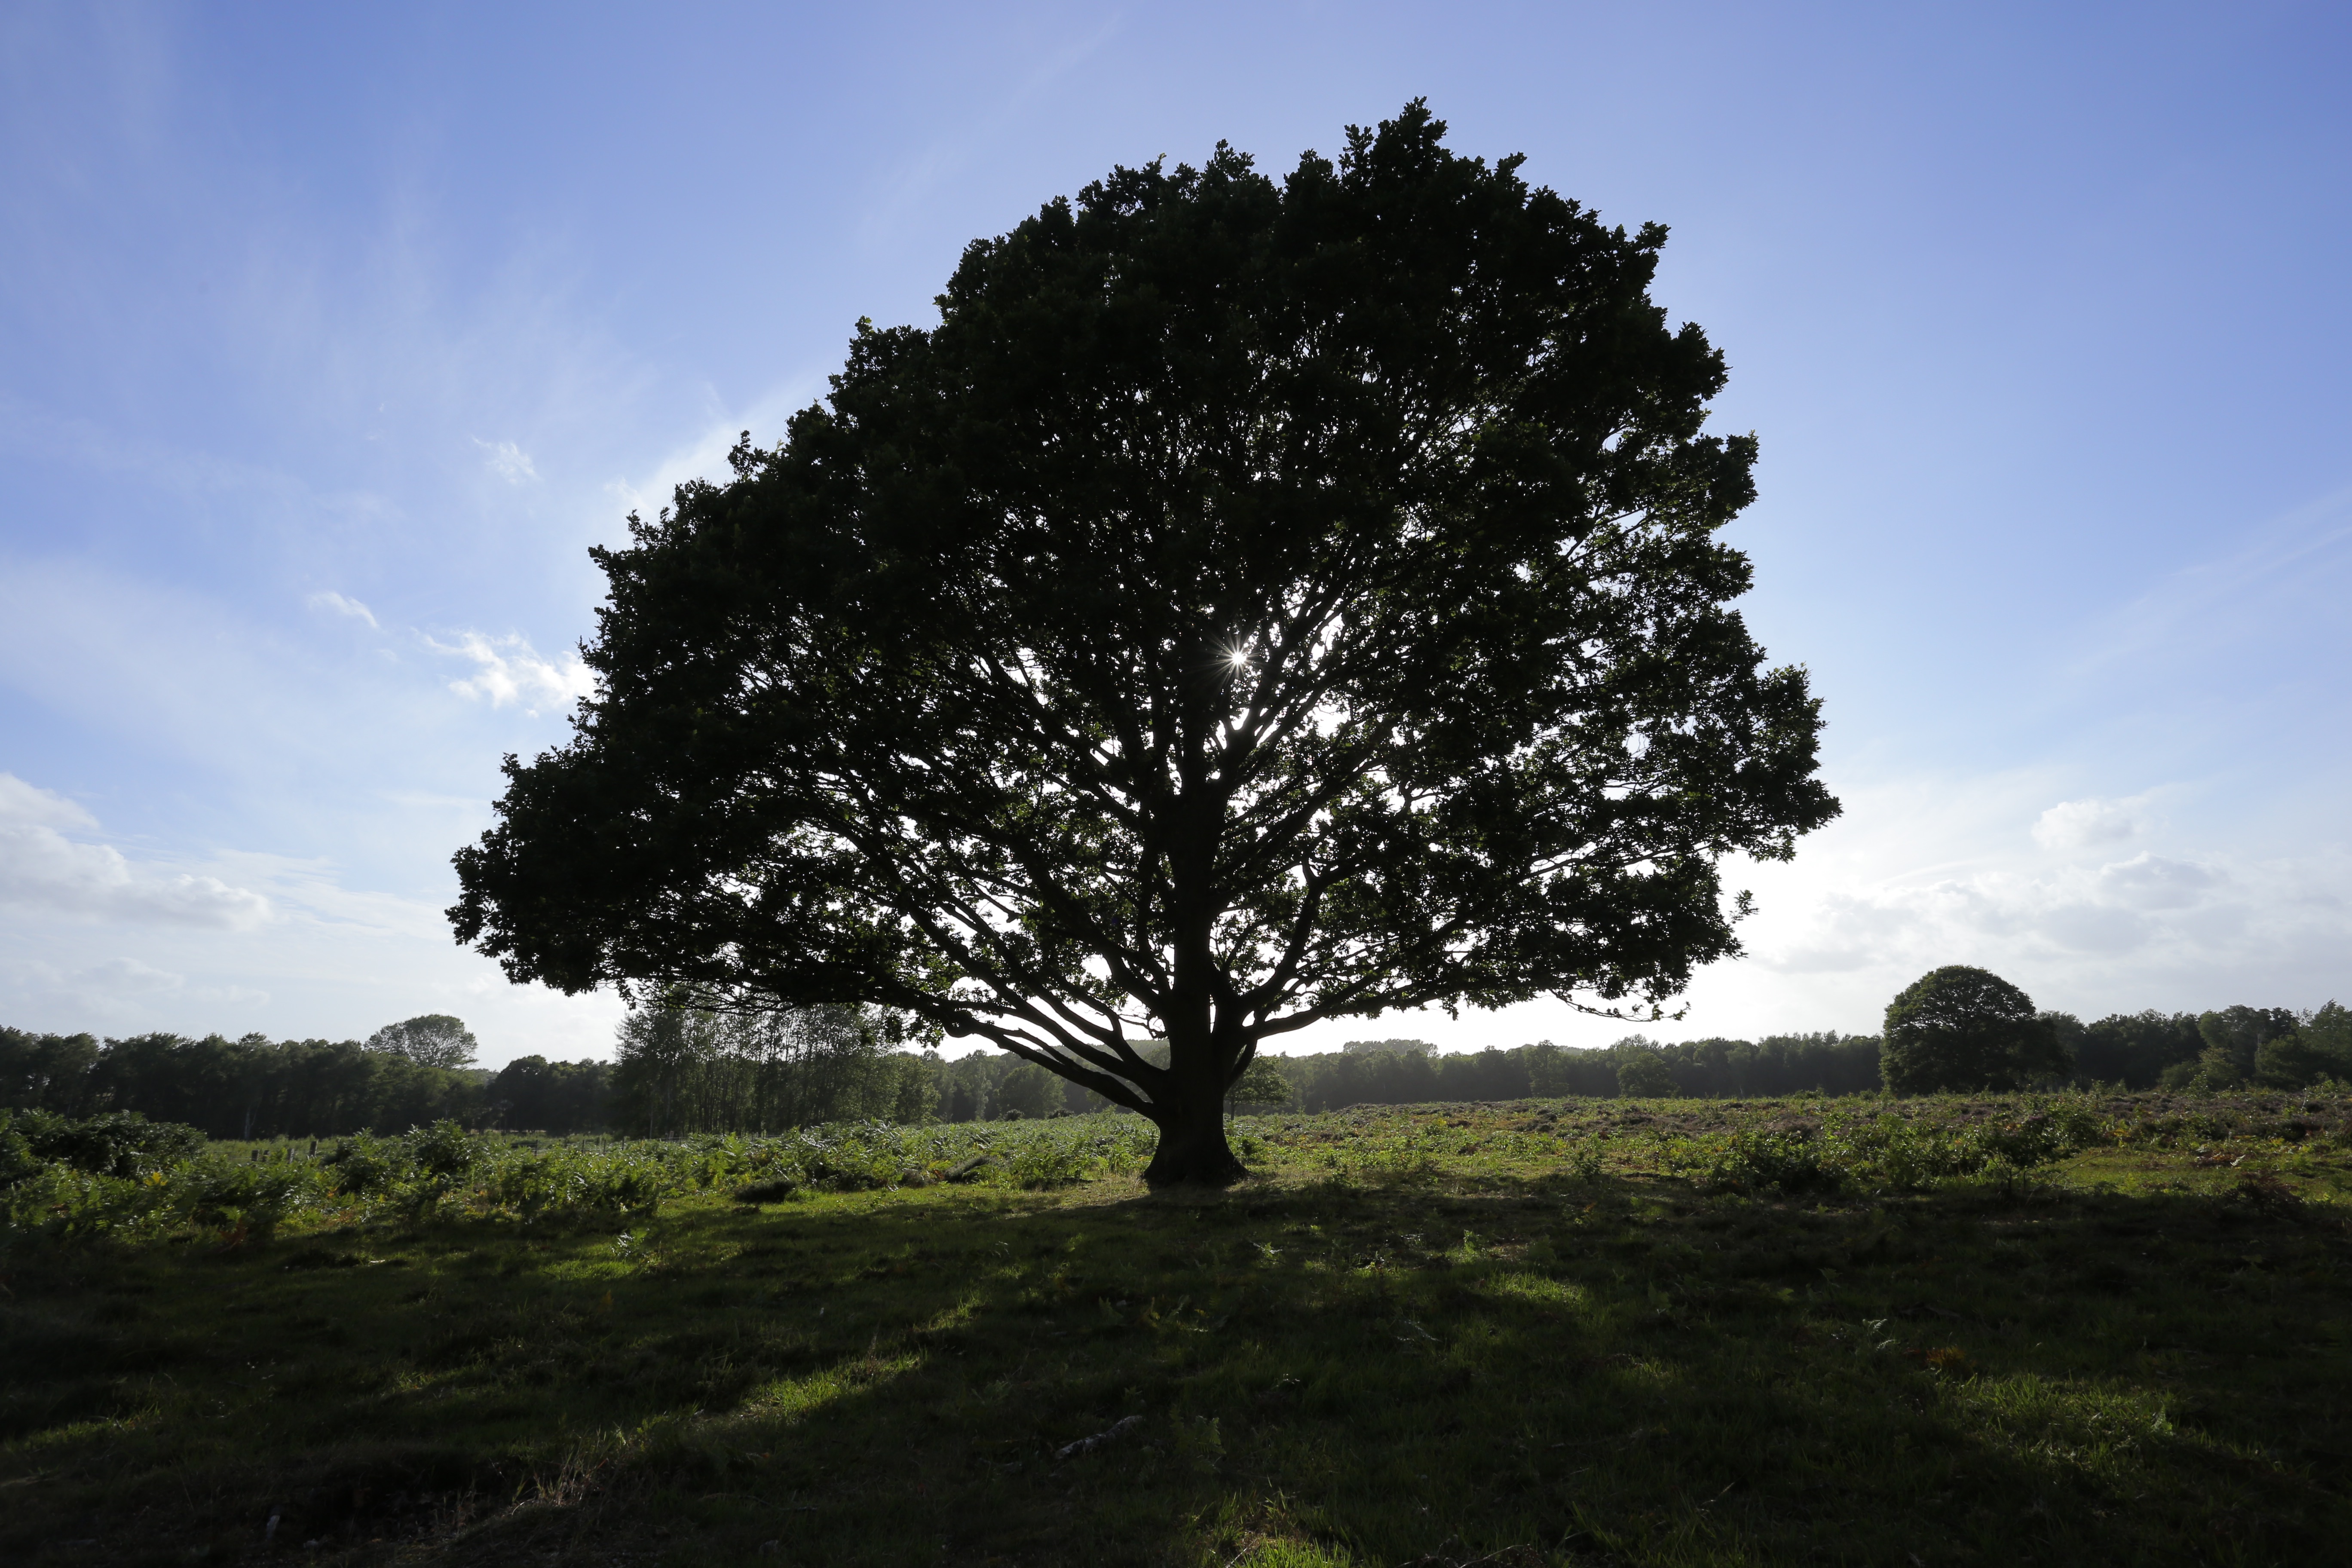
landscape, tree, nature, grass, horizon, cloud, plant, sky, field, meadow, sunlight, leaf, hill, savanna, oak, ecosystem, rural area, flowering plant, woody plant, land plant